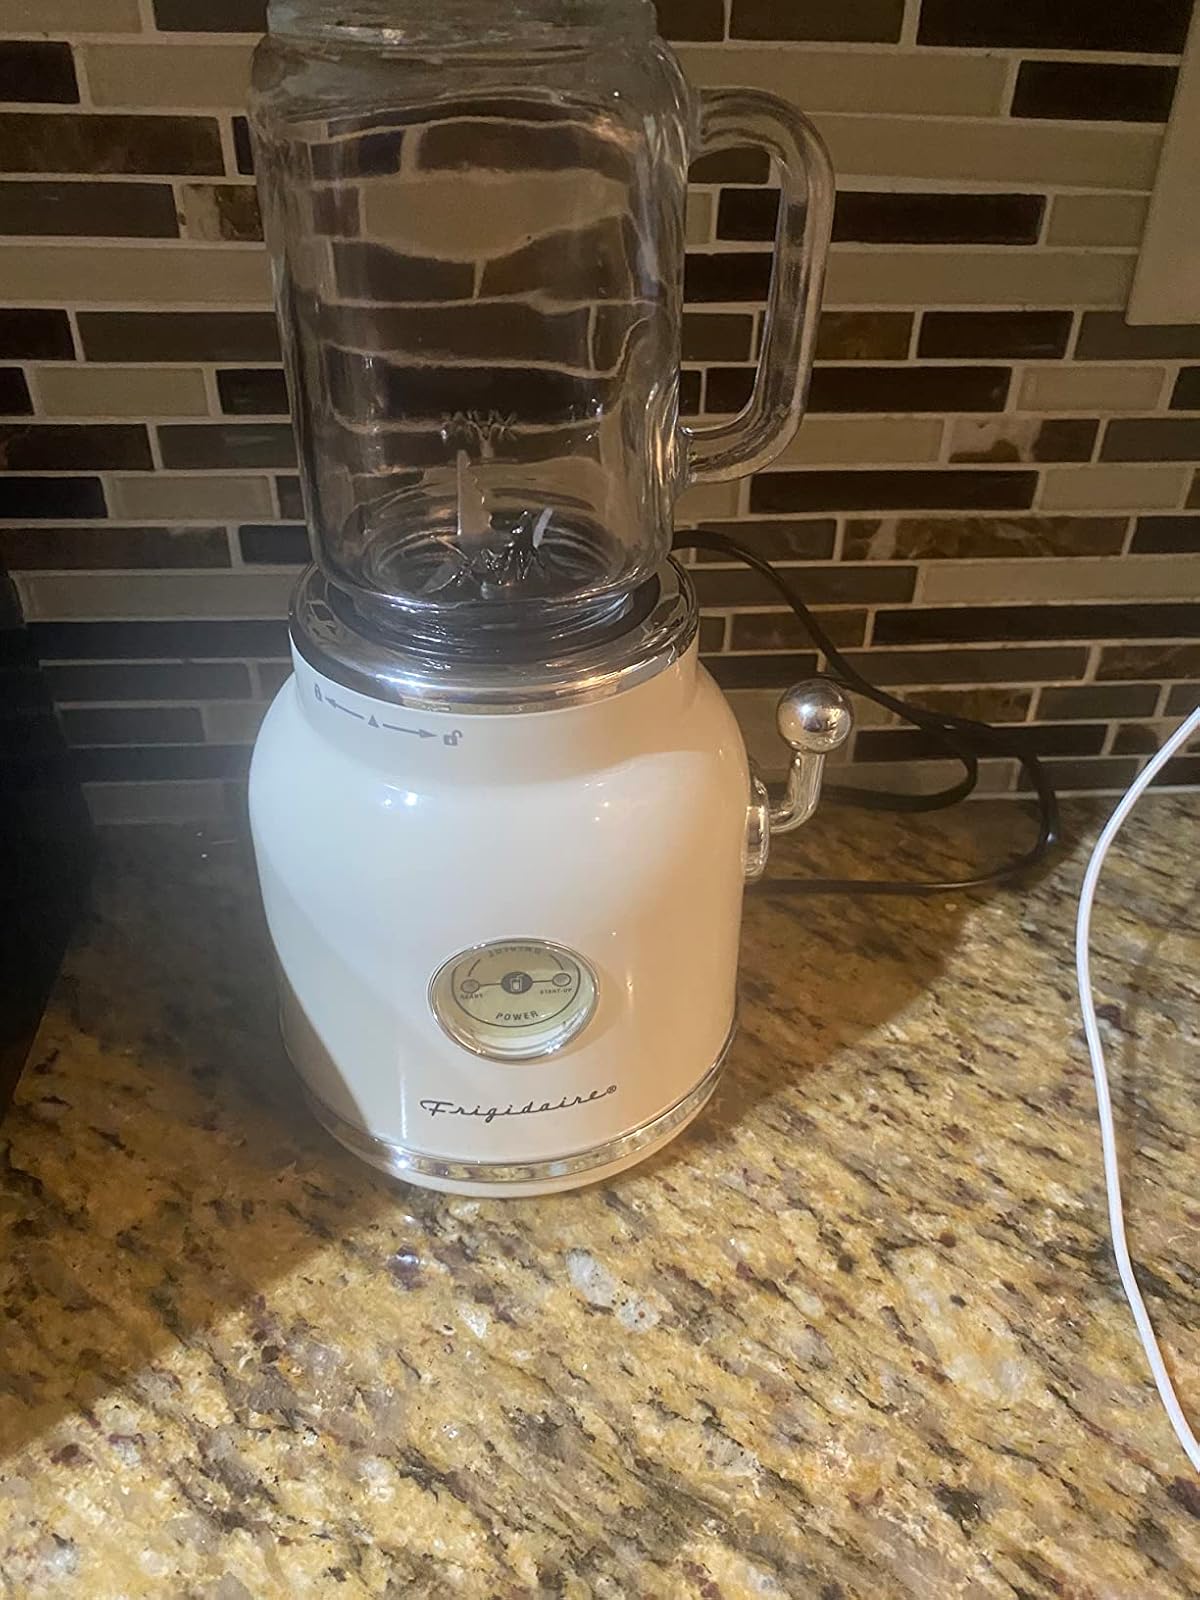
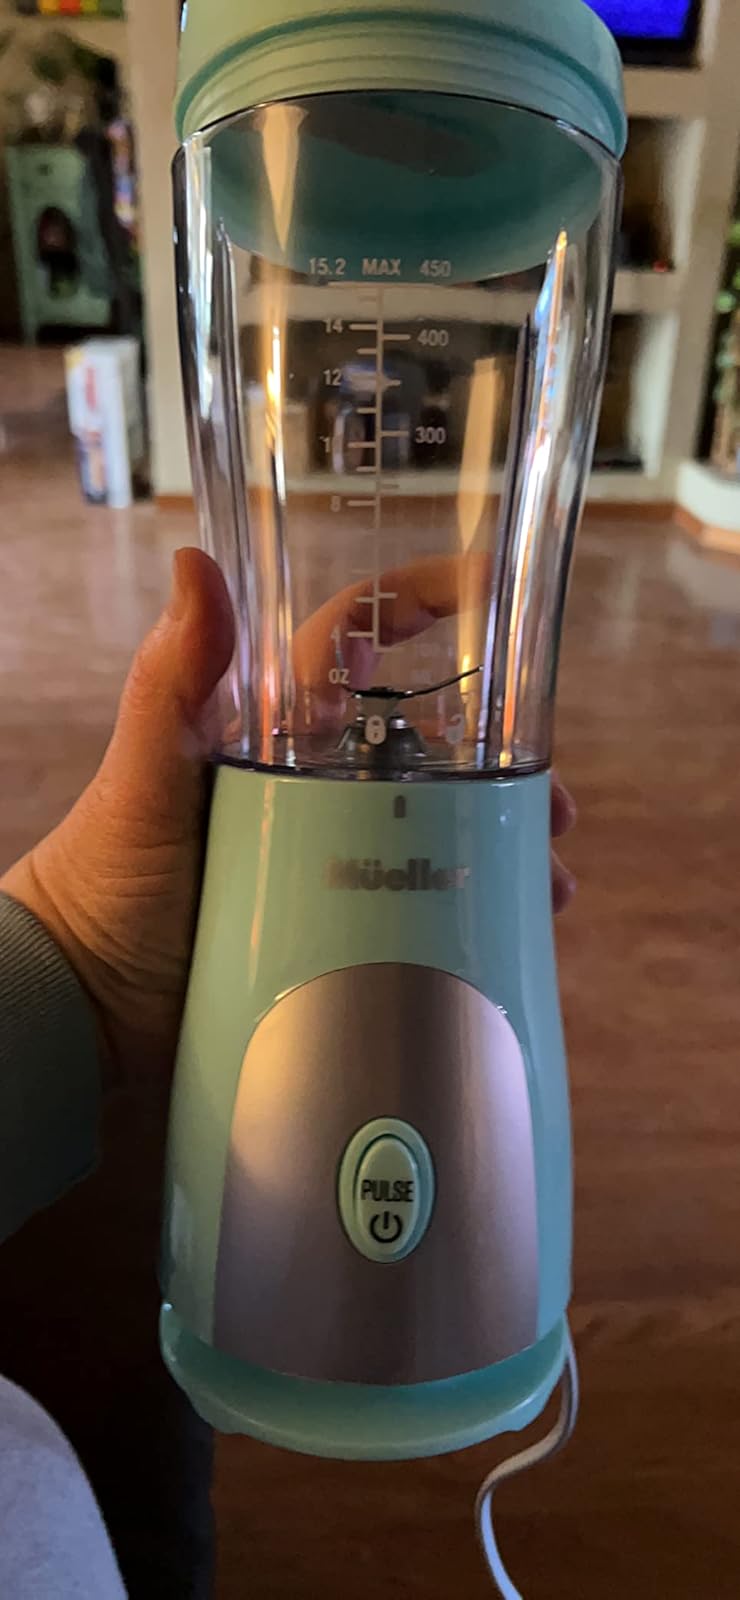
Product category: items_blender
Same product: no